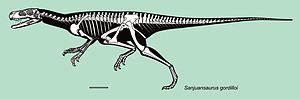
Sanjuansaurus est un genre éteint de dinosaures saurischiens de la famille des herrérasauridés découvert dans la formation d'Ischigualasto, dans le nord-ouest de l'Argentine. Cette formation géologique date du Trias supérieur vraisemblablement du Carnien, soit il y a environ 230 millions d'années, faisant de Sanjuansaurus l'un des plus anciens dinosaures connus.
Sanjuansaurus est un genre éteint de dinosaures saurischiens de la famille des herrérasauridés découvert dans la formation d'Ischigualasto, dans le nord-ouest de l'Argentine. Cette formation géologique date du Trias supérieur vraisemblablement du Carnien, soit il y a environ 230 millions d'années, faisant de Sanjuansaurus l'un des plus anciens dinosaures connus.